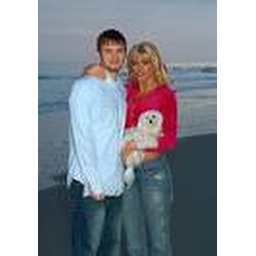
I can smell this beach from my house in the windy summer days,,,